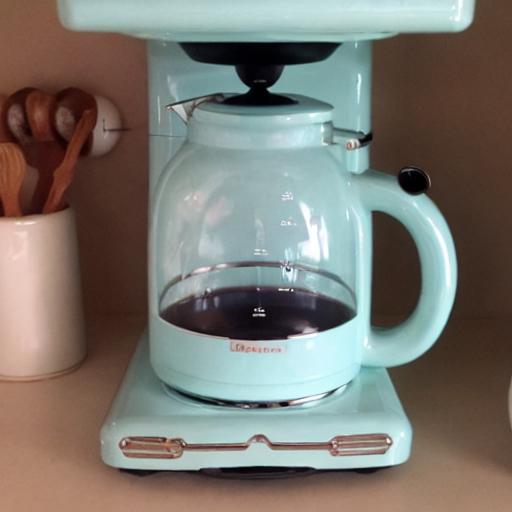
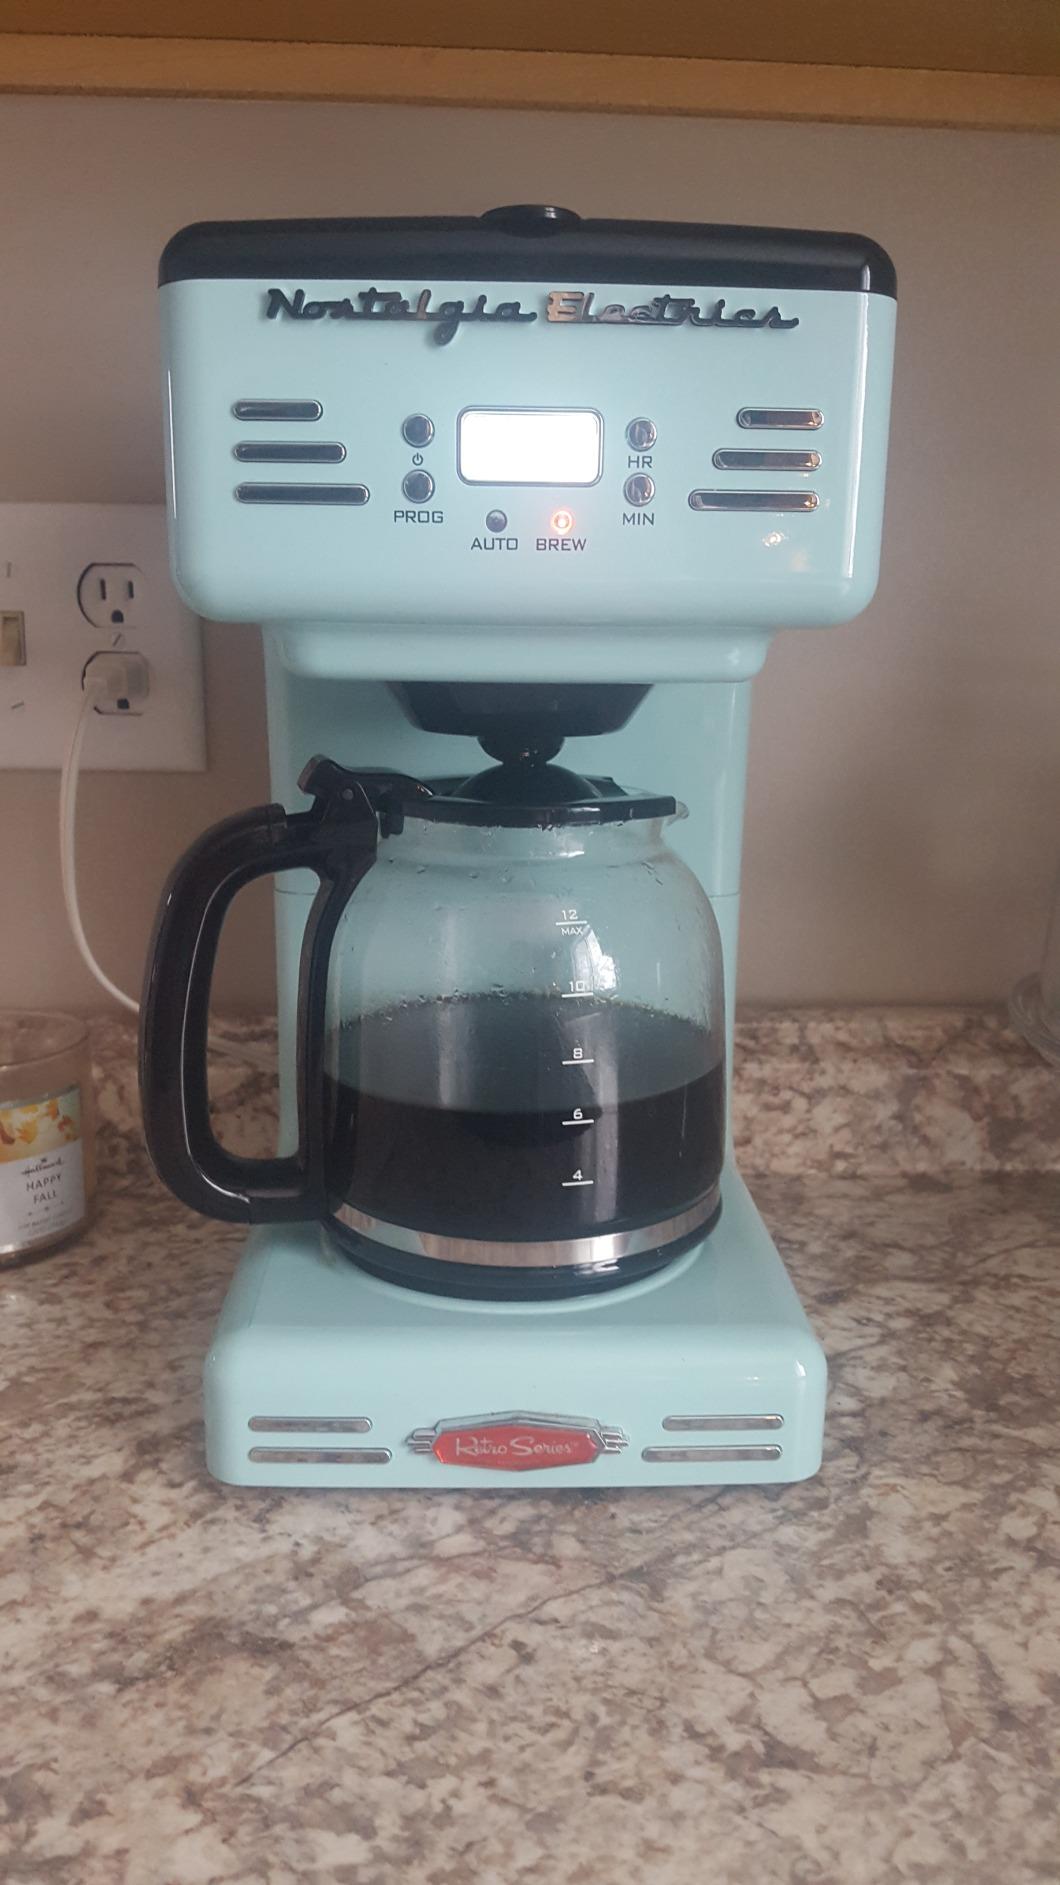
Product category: items_tea
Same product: no